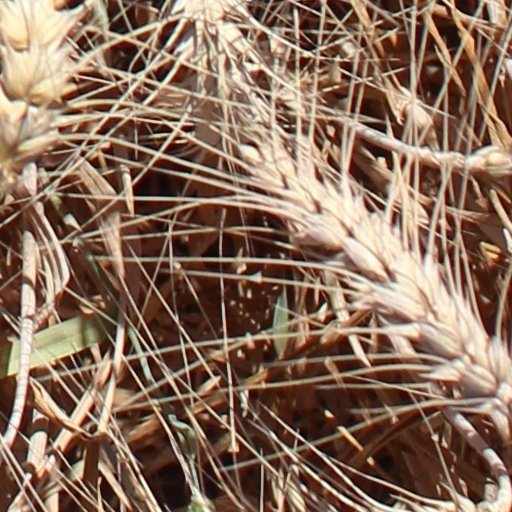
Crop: wheat